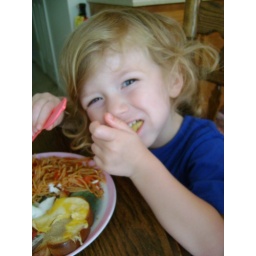
Putting Pumpkin in the high chair means that Peanut sits on a big girl chair now.